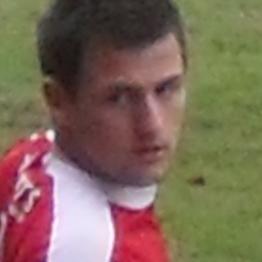
Age: 19